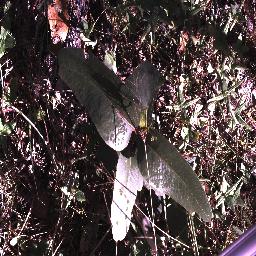
Label: negative